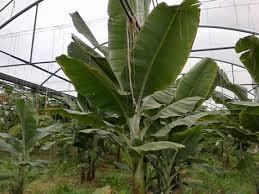
Nyumba ya kitalu, yenye ndizi zimepangwa ndani. Ndizi hizo zimepangwa kwa mistari na zimetoa kwa afya nzuri. Mazingira ya ndani ya kitalu nyumba yamedhibitishwa vizuri kwa unyenyevu, mwanga na joto linalofaa kukuza mimea.